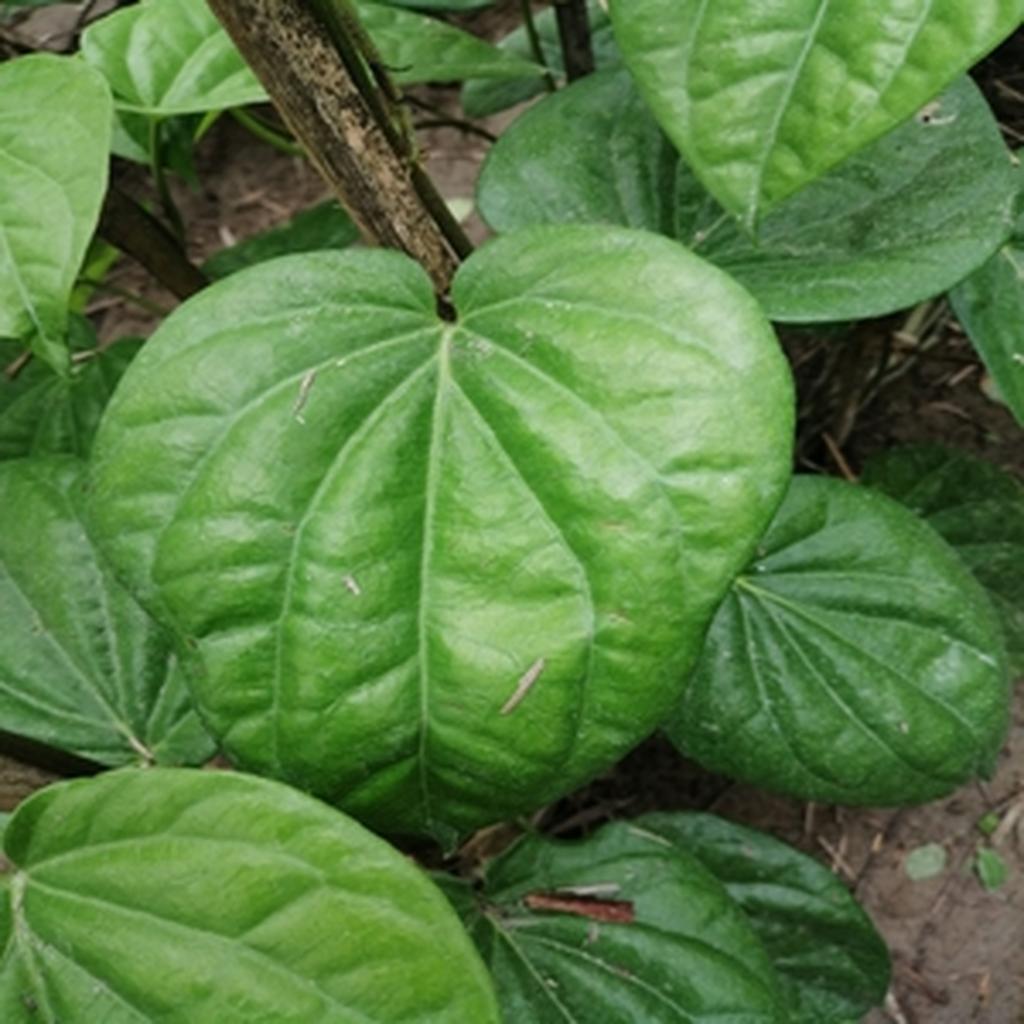
Label: Healthy_Leaf